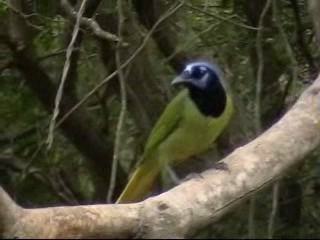
A photo of a green jay